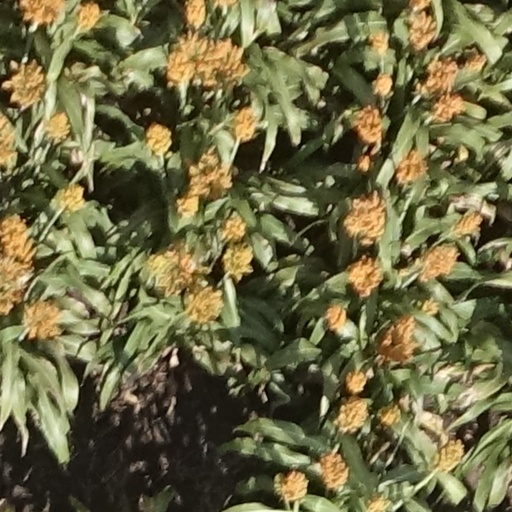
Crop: sorghum